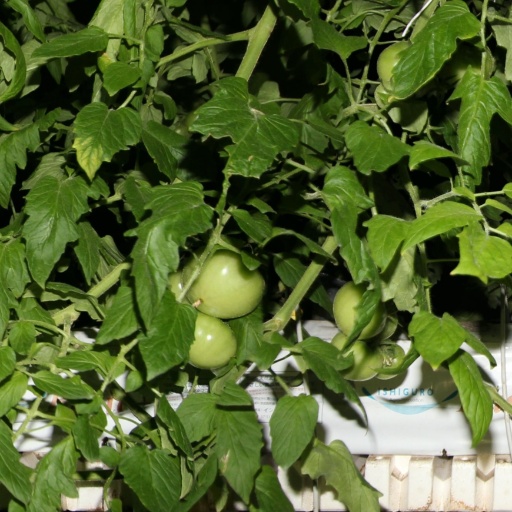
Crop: tomato